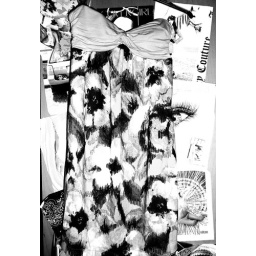
A black and white shot of my favorite dress against my closet door, taken for an assignment. October 2009